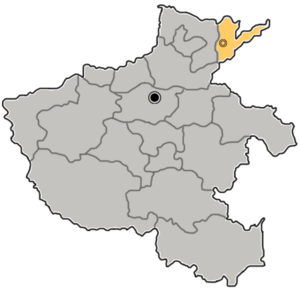
Puyang est une ville du nord-est de la province du Henan en Chine. Elle est située sur la rive nord du Fleuve Jaune.